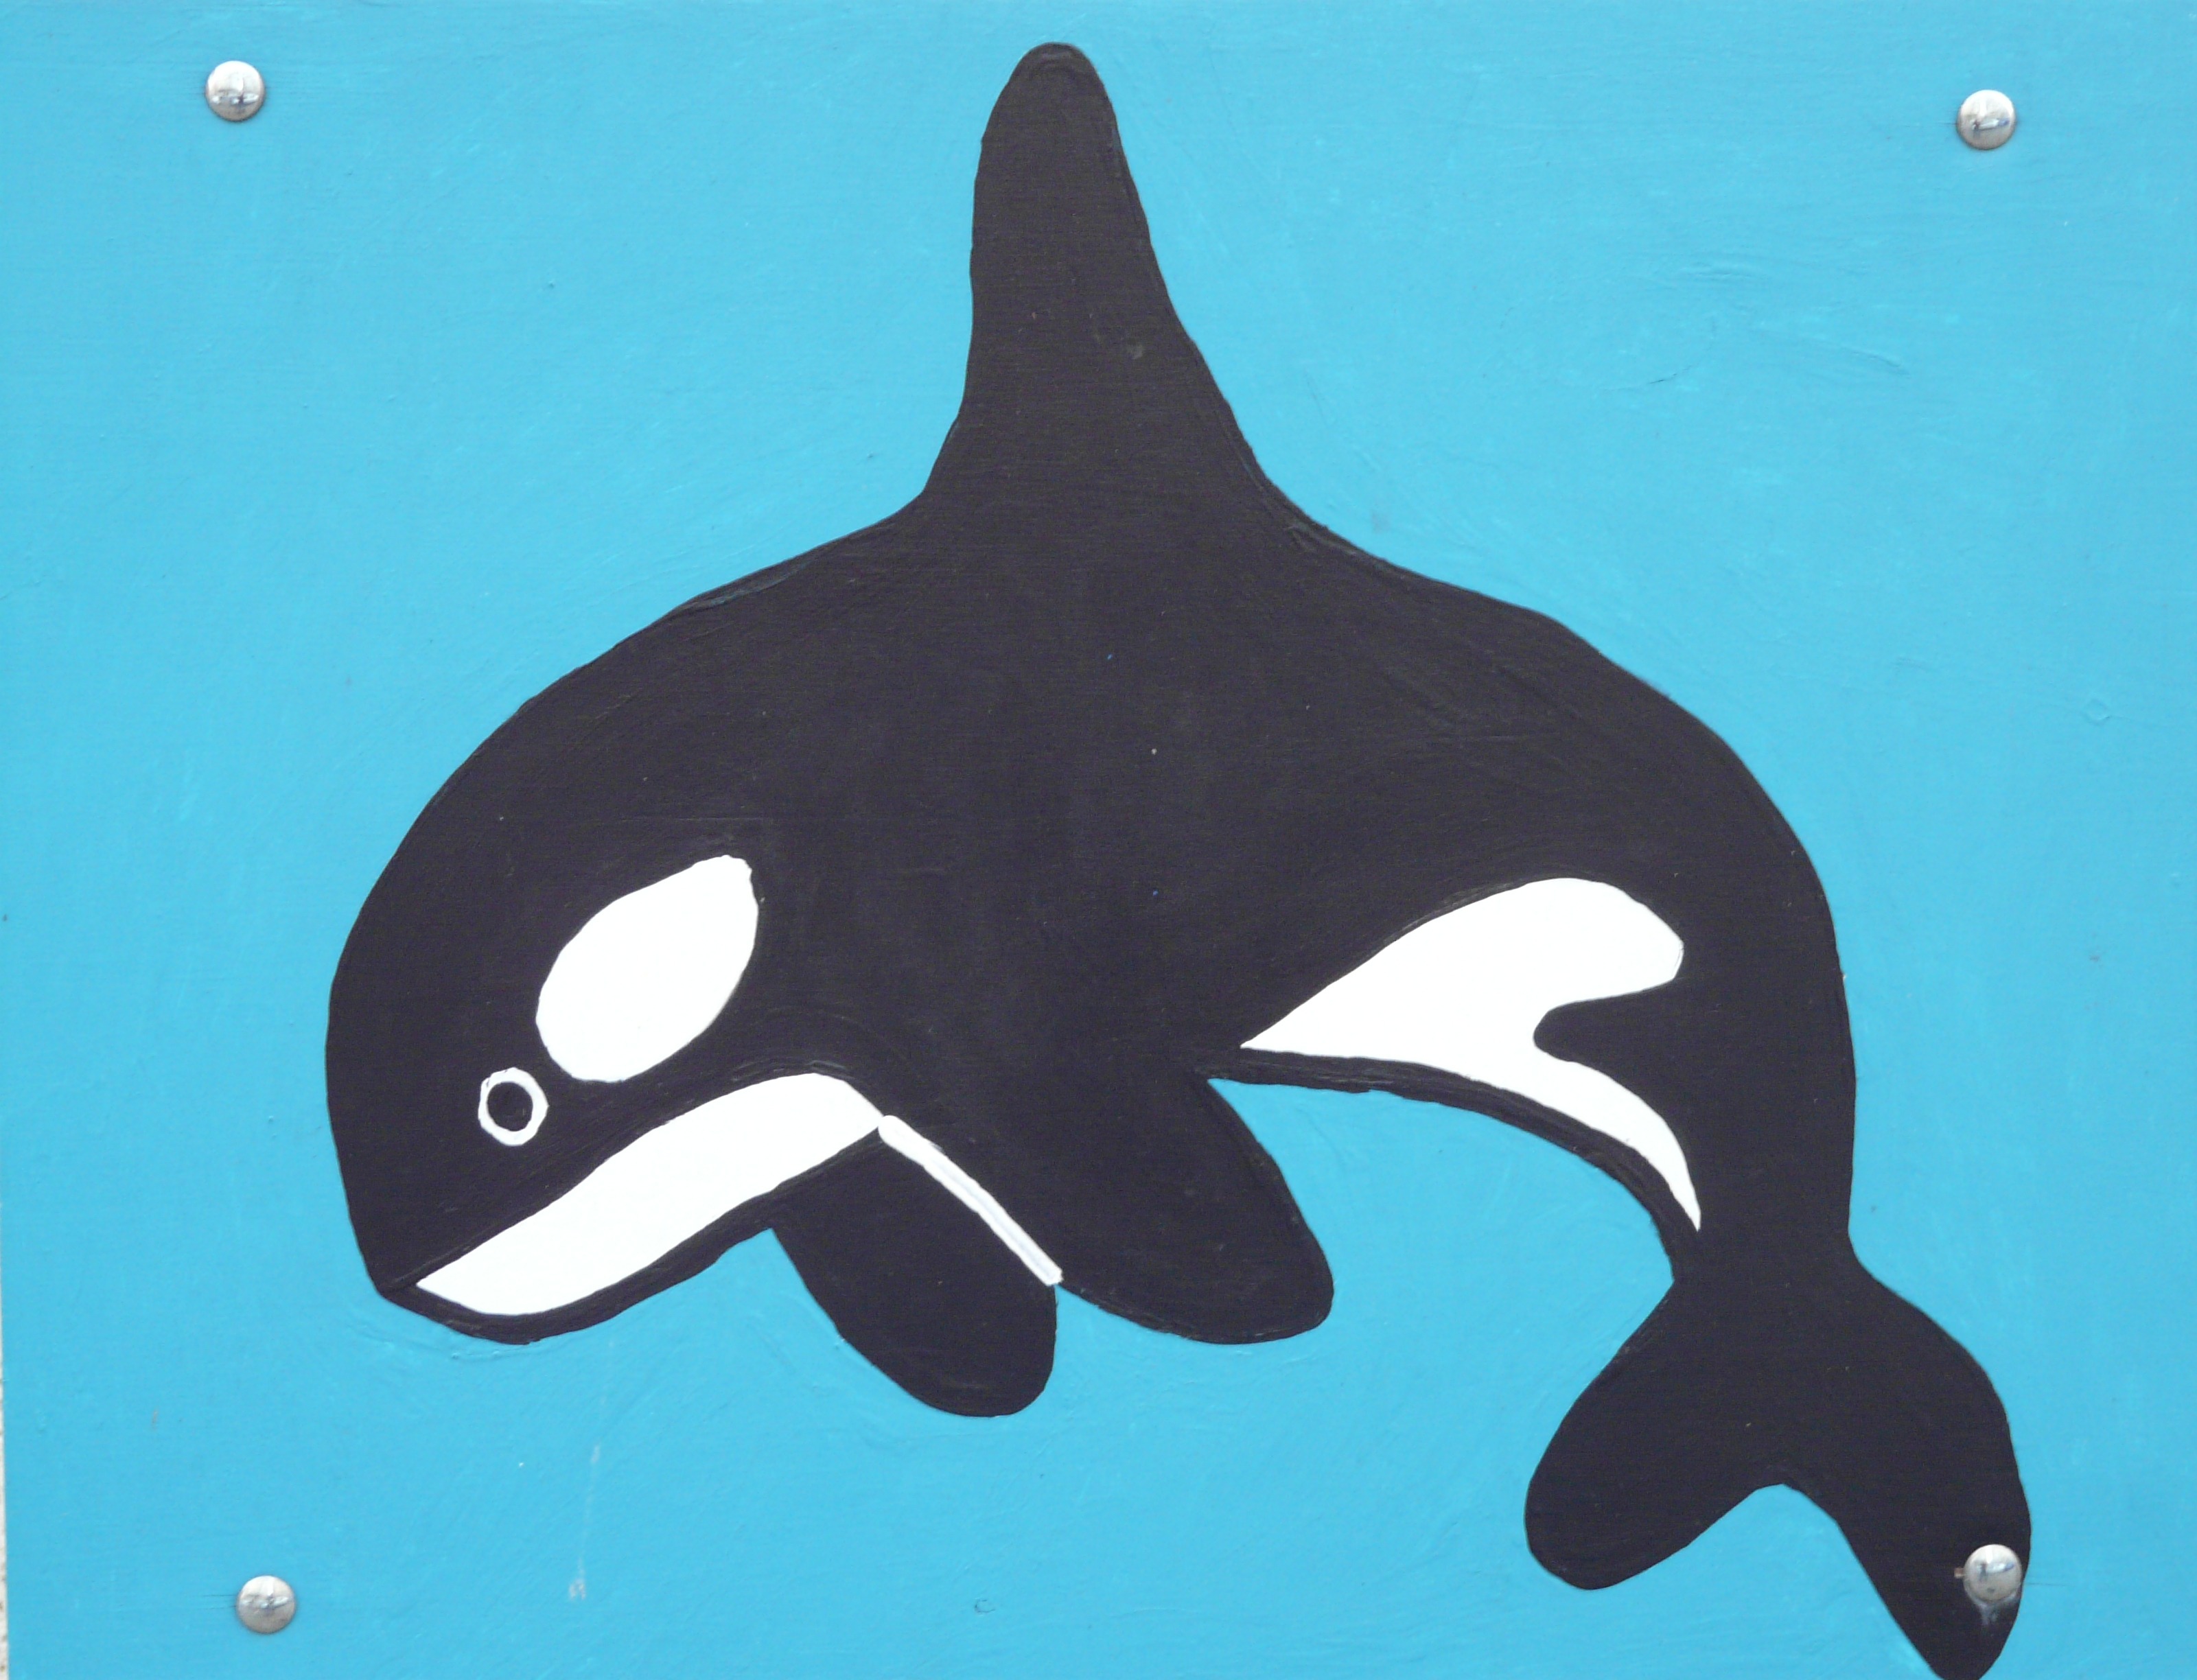
animal, biology, mammal, paint, cheerful, figure, drawing, illustration, vertebrate, funny, image, whale, dolphin, comic, orca, cartoon character, wal, marine mammal, delphinidae, killer whale, whales dolphins and porpoises, orcinus orca, large schwertwal